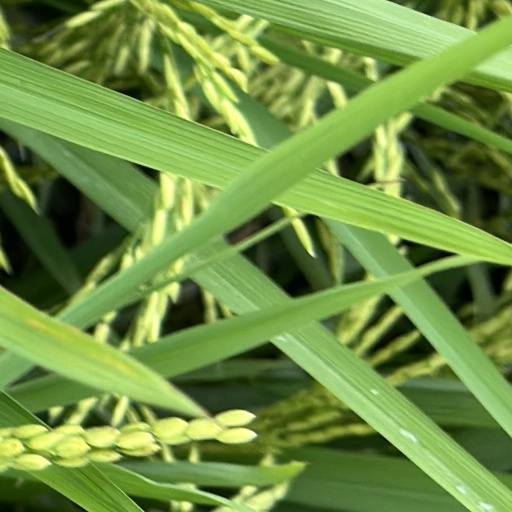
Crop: rice